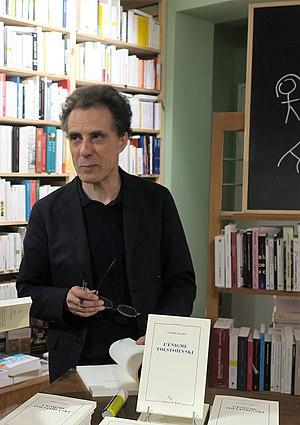
Pierre Bayard, né en 1954, est professeur de littérature française à l'université de Paris VIII et psychanalyste.